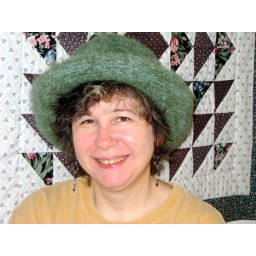
Felted hat in two shades of green Cascade 220. 11/04